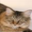
Label: cat